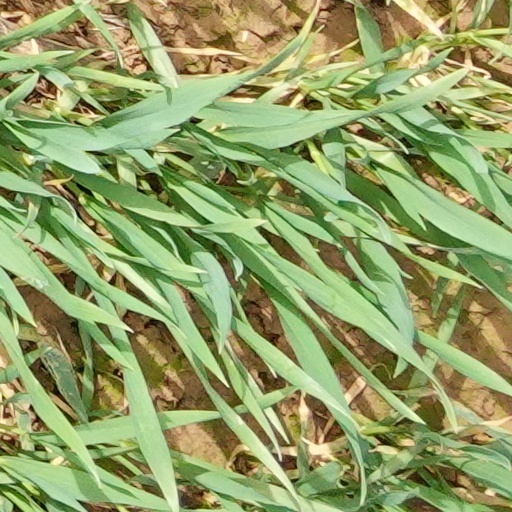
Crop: wheat